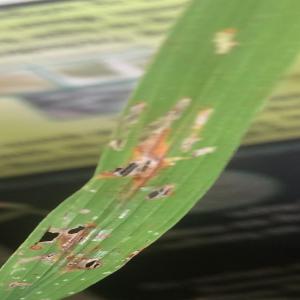
Disease: Blast